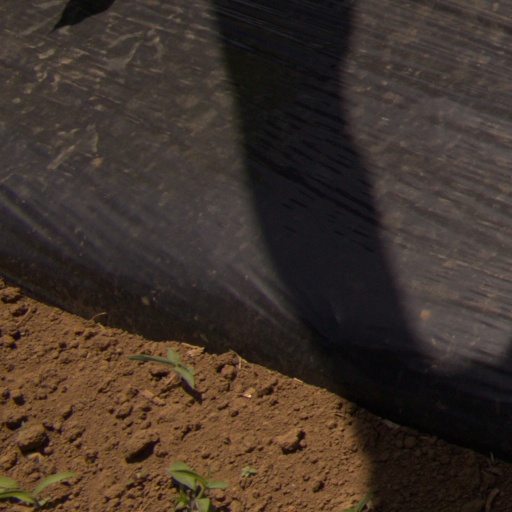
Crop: Jerusalem artichoke